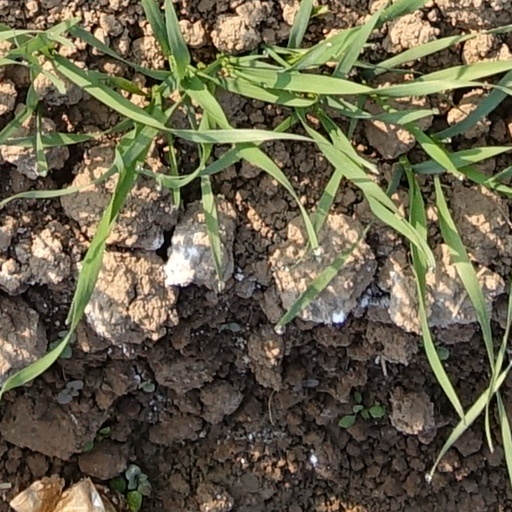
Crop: wheat